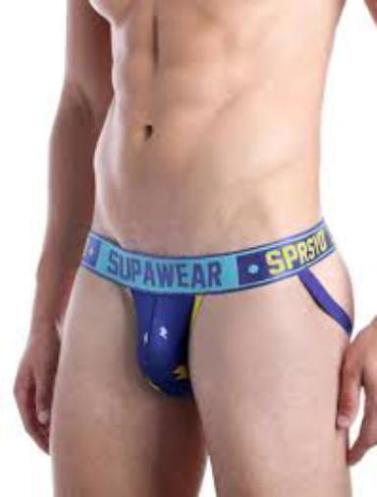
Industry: Clothes